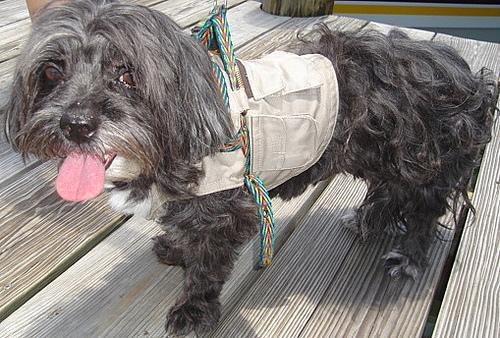
Lhasa